Max Loehr

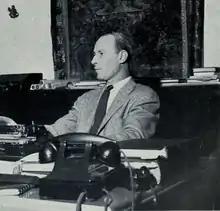
Loehr at the University of Michigan, 1955

Max Loehr (4 December 1903 – 16 September 1988) was an art historian and professor of Chinese art at Harvard University from 1960 to 1974.